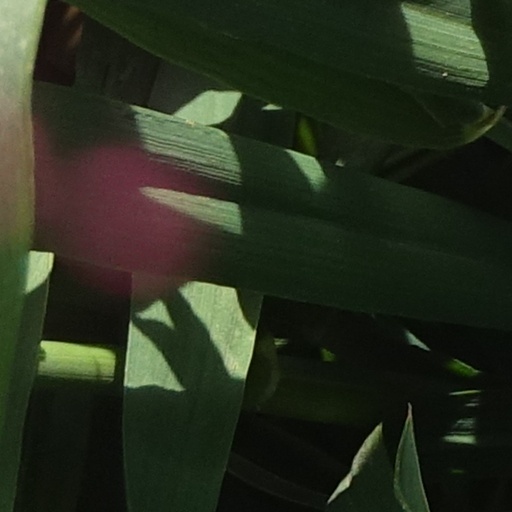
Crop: wheat